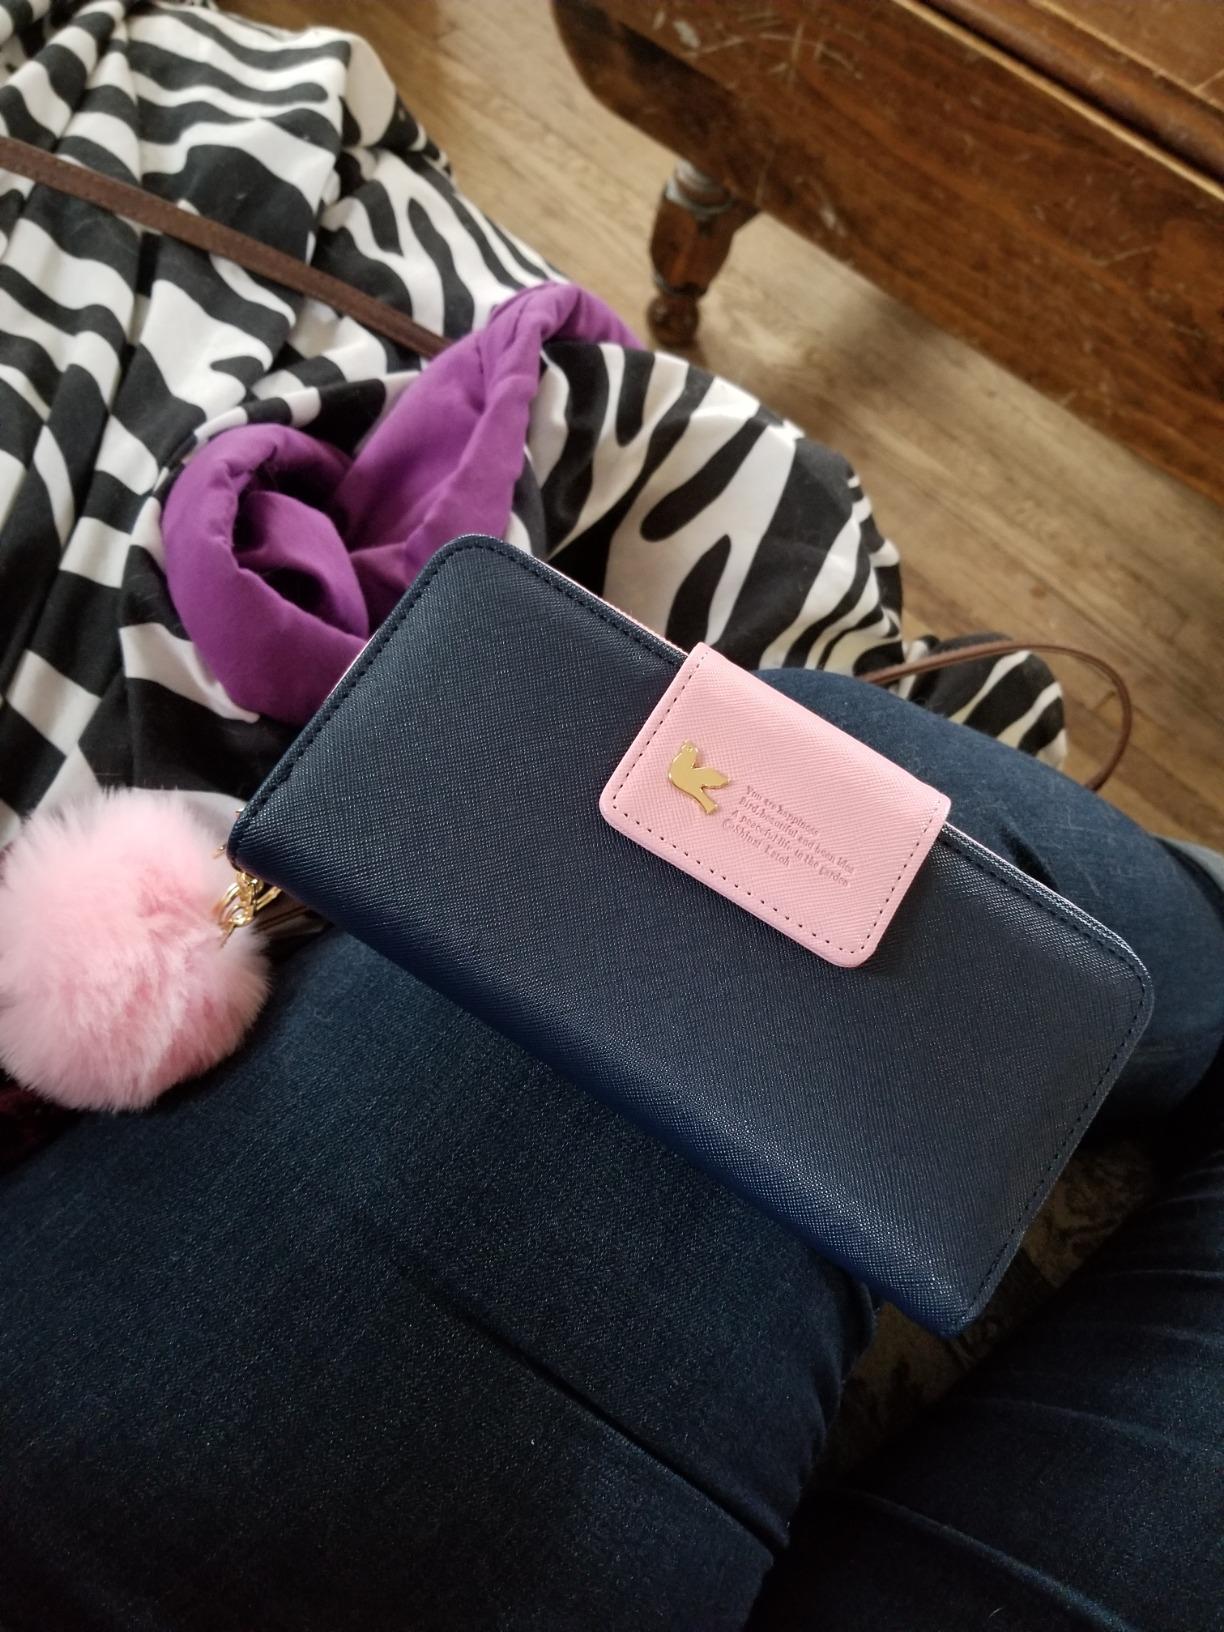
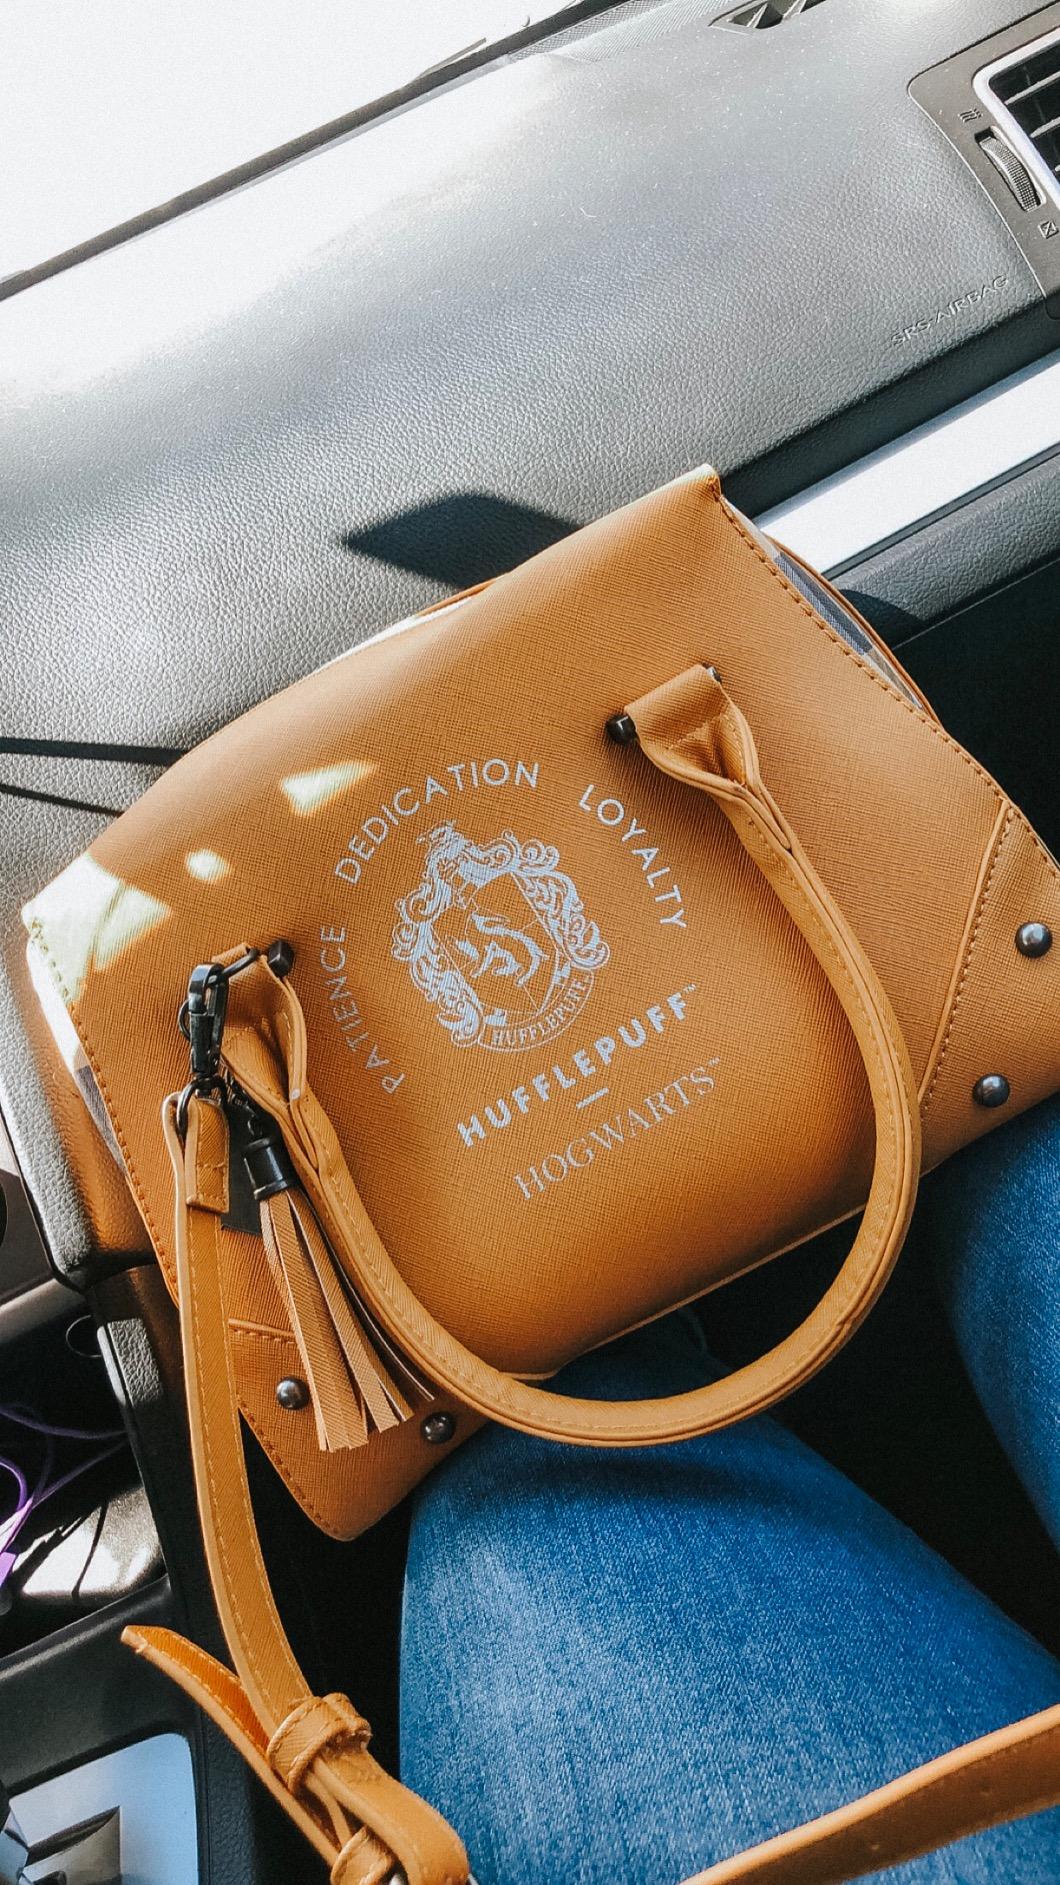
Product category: accessories_handbag
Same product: no